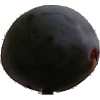
Label: Plum 3